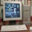
Label: television